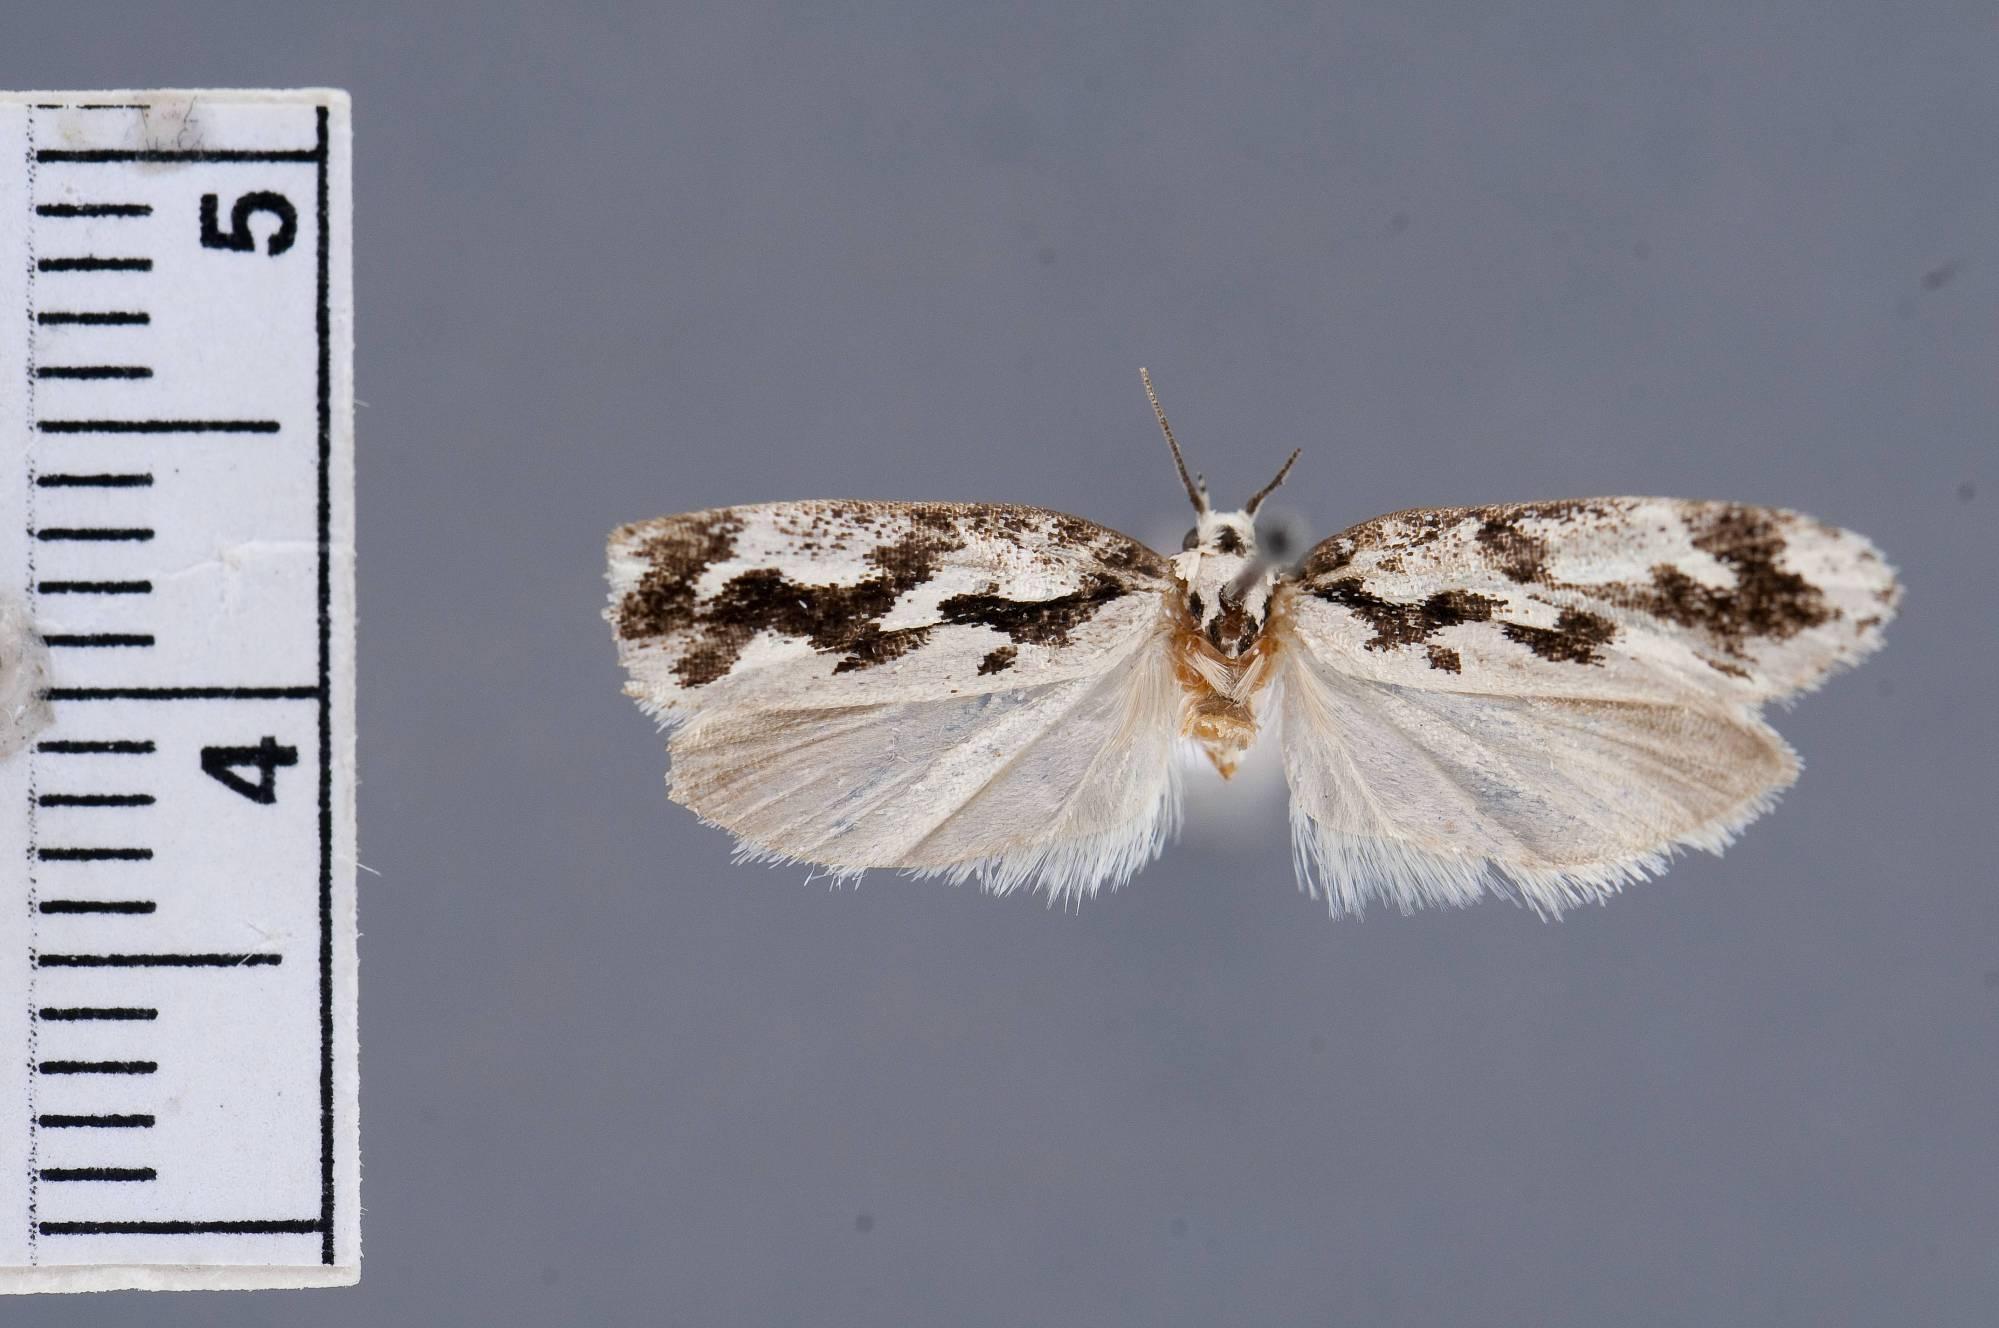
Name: Ethmia hieroglyphica
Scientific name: Ethmia hieroglyphica Powell, 1973
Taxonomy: Animalia, Arthropoda, Insecta, Lepidoptera, Glossata, Depressariidae, Ethmiinae
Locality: Incachaca, Cochabamba, Bolivia
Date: [Not Stated]